Tabor Church

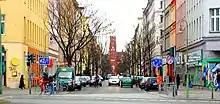
View from northwest through Wrangelstraße towards the tower stump of Tabor Church.

The parish's district belonged to the Congregation of Emmaus Church (part of today's Emmaus-Mount of Olives Congregation). Due to the high number of parishioners the district was divided into subsections by 1904, which were provided their own prayer halls. The future Tabor parish then used to be called "Emmaus North".